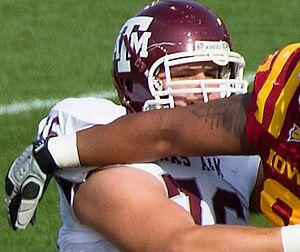
Luke Edward Joeckel, né le 6 novembre 1991 à Arlington, est un joueur américain de football américain au poste d'offensive tackle.